Natural History Museum, Pavia

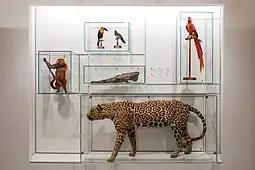
A selection of preserved animal specimens in Natural History Museum, Pavia

The museum was founded as part of the renovation projects by the empress Maria Theresa of Austria for the University of Pavia in 1771. It was set up by Lazzaro Spallanzani, a professor of Natural History in the university. The museum received its first collection, minerals from Vienna, which were donated by the empress Maria Theresa. The collections were kept at Collegio Ghislieri until 1775, when they were moved to Palazzo Centrale, where the collections were catalogued according to the Linnaen classification system.